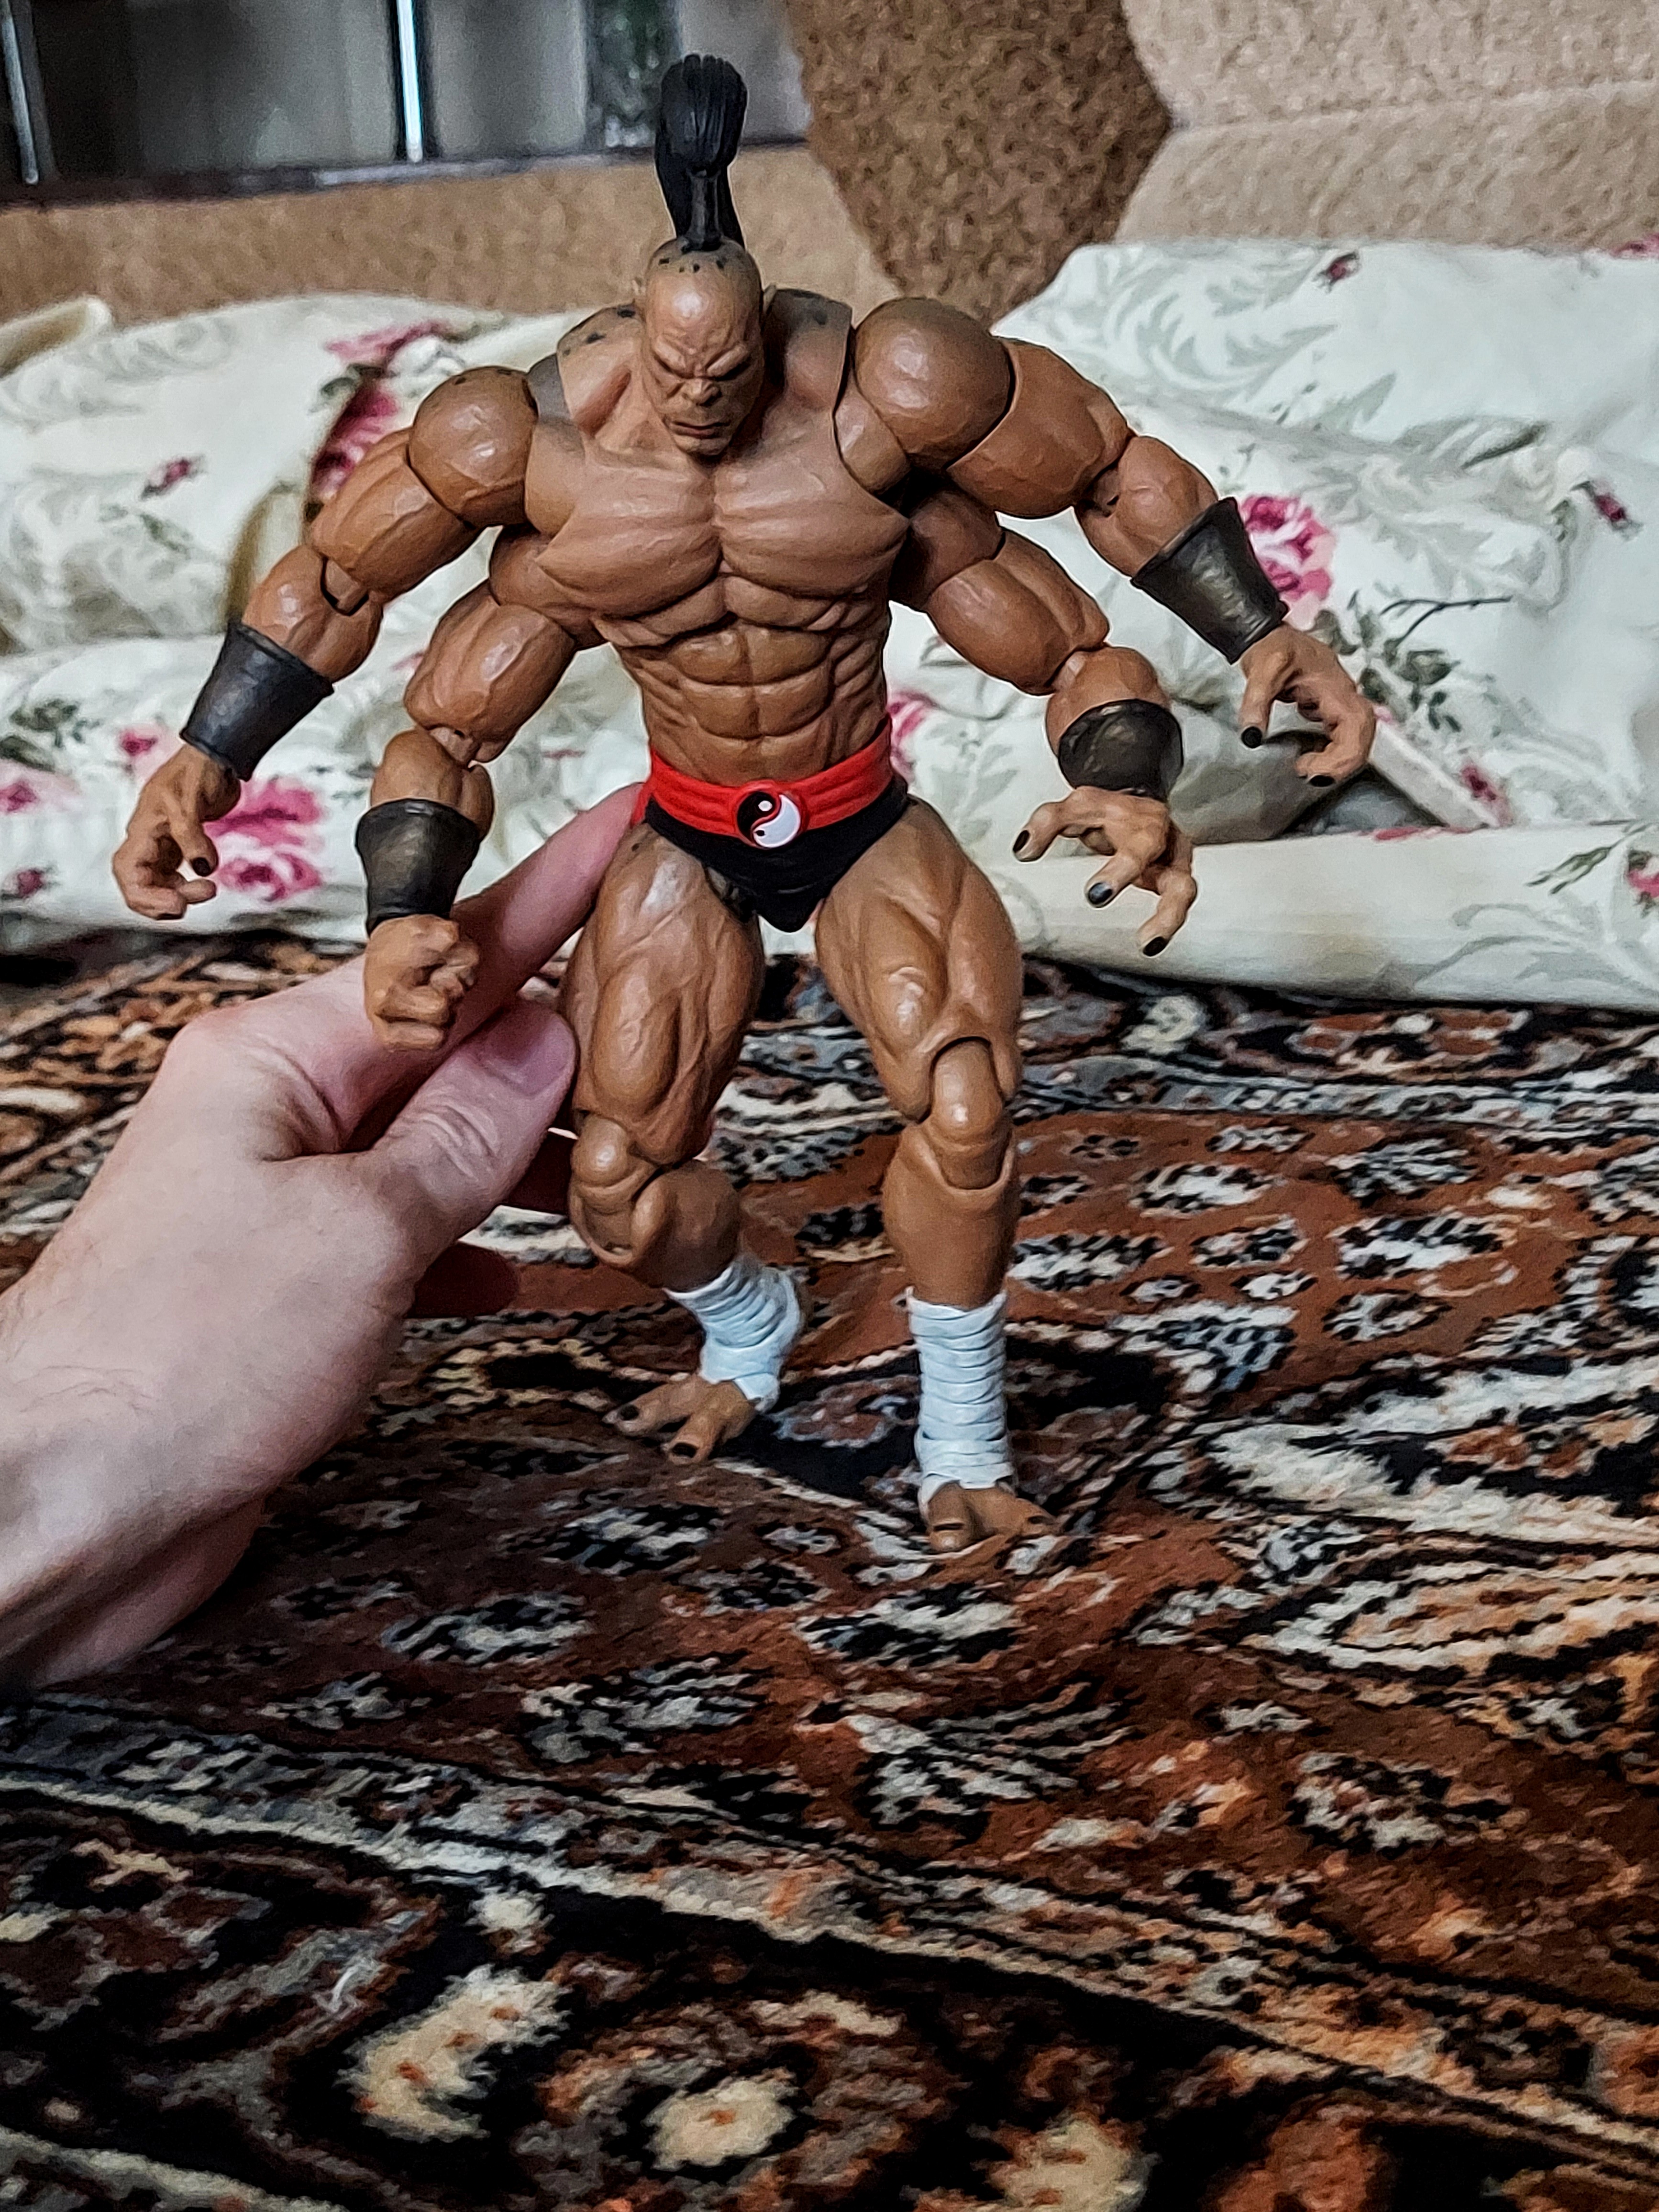
Shokan, storm, collectibles, warrior, fighter, action, figure, shorts, human body, combat sport, thigh, underpants, Barechested, chest, undergarment, contact sport, wrestling, art, competition event, event, briefs, fictional character, striking combat sports, toy, action figure, bodybuilding, flesh, competition, fun, human leg, trunks, sports, physical fitness, wrestler, individual sports, room, championship, thumb, flooring, abdomen